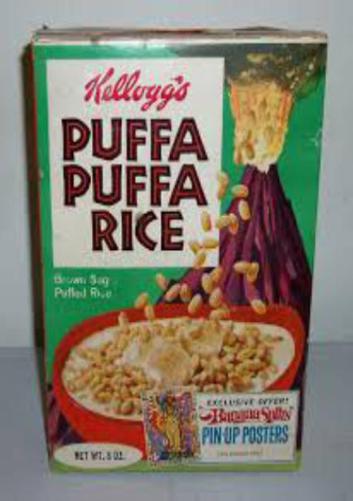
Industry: Food